Mid Cheshire Ridge

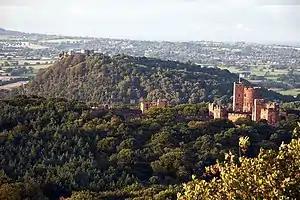
Peckforton ridge, with Beeston (left) and Peckforton (right) castles. The Beeston Gap is on the far left

The Mid Cheshire Ridge, sometimes referred to as the Cheshire Sandstone Ridge, is a range of low sandstone hills which stretch north to south through Cheshire in North West England. The ridge is discontinuous, with the hills forming two main blocks, north and south of the "Beeston Gap". The main mass of those to the south are known as the Peckforton Hills; the larger group of hills to the north do not have a collective name. The Cheshire Sandstone Ridge was shortlisted for AONB designation in 2021.